Baruch College

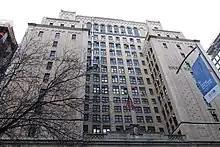
The Lawrence and Eris Field Building

The Lawrence and Eris Field Building, also known as the 23rd Street Building, is still in use by the college today. The 23rd Street Building began renovation in 2013. The ten-year renovation project will finally bring the 23rd Street Building to twenty-first century standards. The building is home to the Marxe School of Public and International Affairs and several administrative offices.